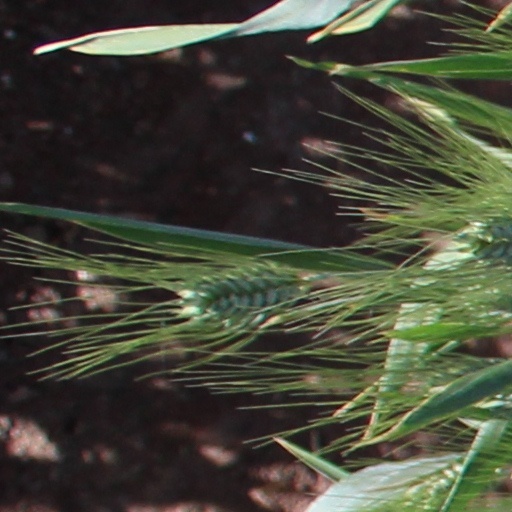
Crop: wheat